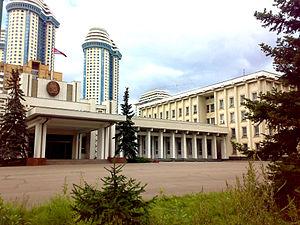
Ceci est une liste des représentations diplomatiques en Russie. En tant que plus grand pays du monde, membre permanent du Conseil de sécurité des Nations Unies, puissance régionale en Europe et en Asie et principal État successeur de l'Union soviétique, la Fédération de Russie accueille une importante communauté diplomatique dans sa capitale, Moscou. Moscou abrite 148 ambassades, de nombreux pays ont également des consulats généraux et des consulats dans tout le pays.